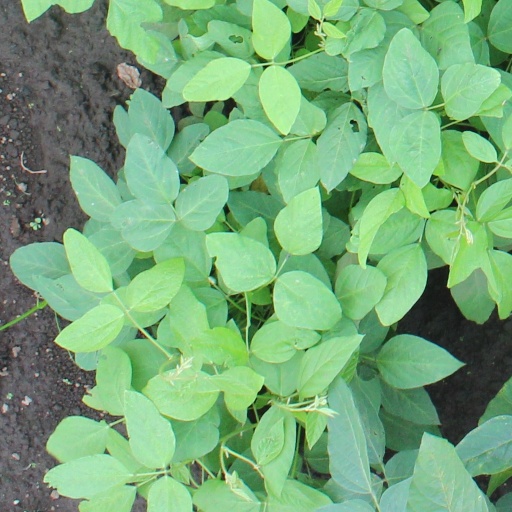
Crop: soybean